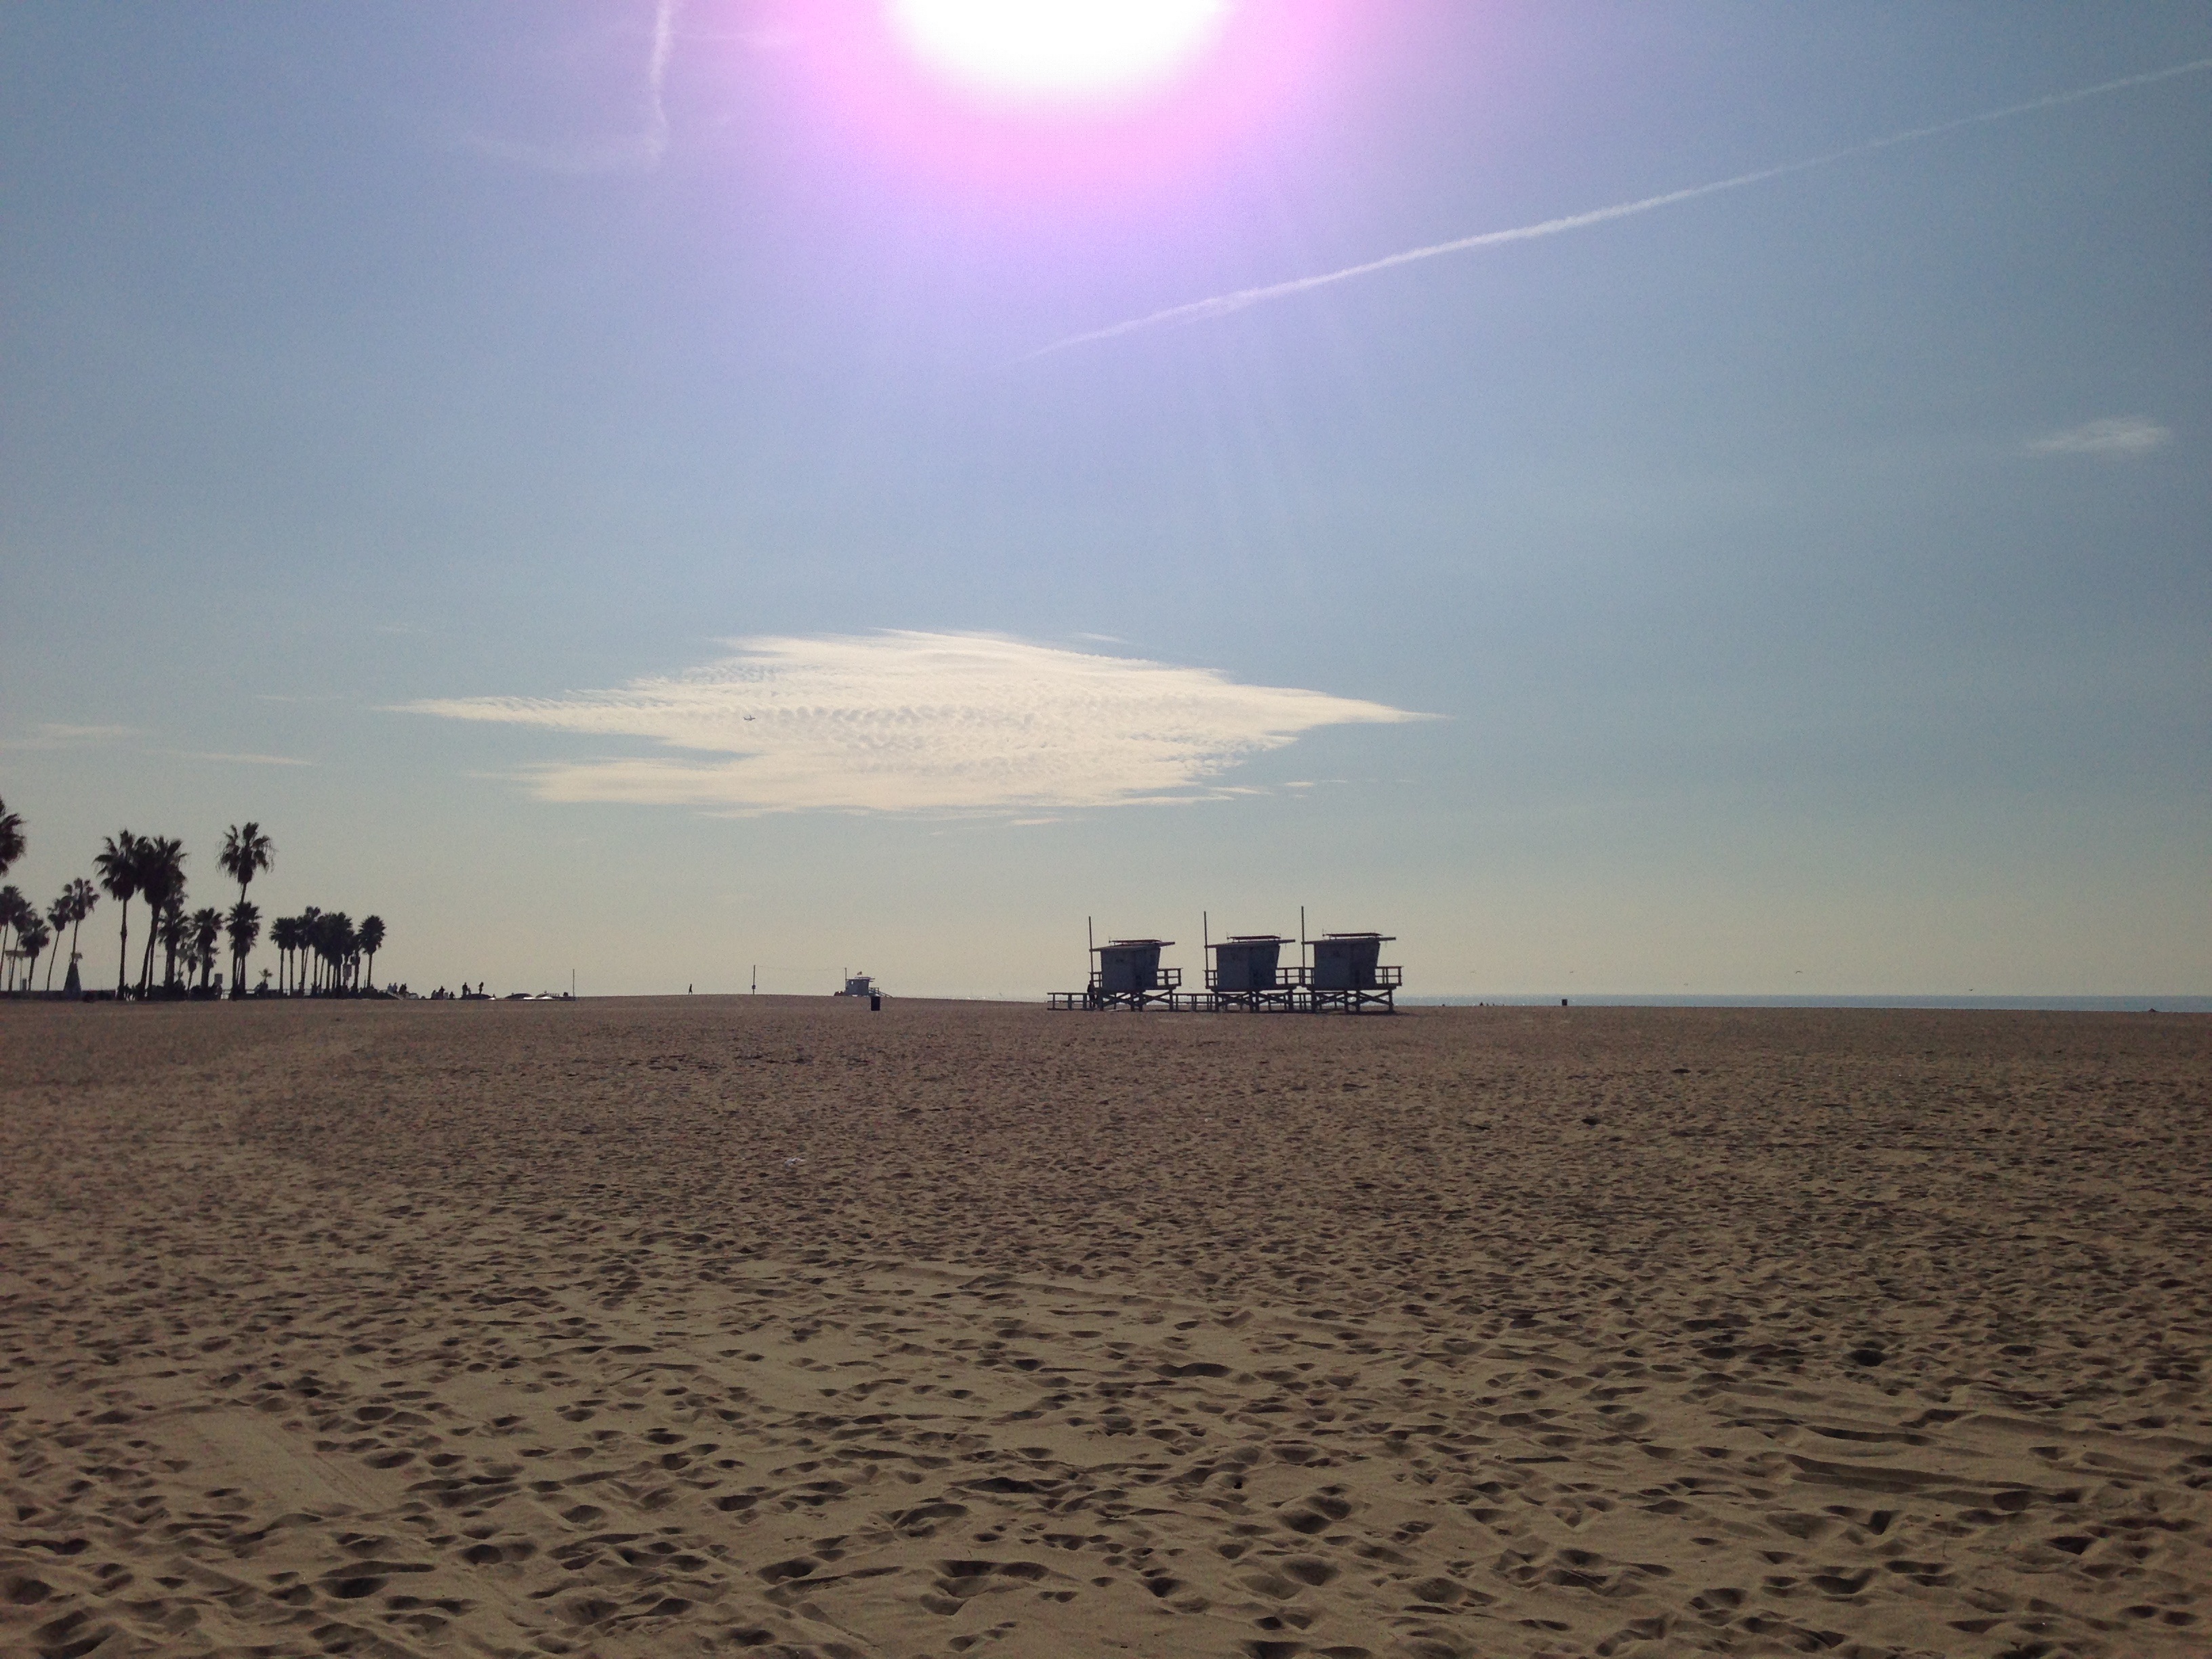
beach, landscape, sea, coast, sand, ocean, horizon, sky, sun, sunrise, sunset, sunlight, morning, desert, dawn, dusk, body of water, natural environment, atmospheric phenomenon, aeolian landform